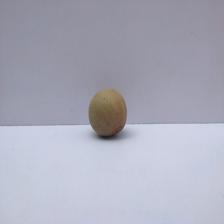
Size: Small